Thirty Seconds of Love

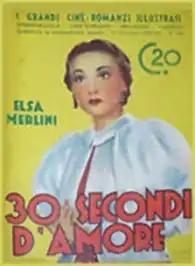

Thirty Seconds of Love is a 1936 Italian romantic comedy film directed by Mario Bonnard and starring Nino Besozzi, Elsa Merlini and Enrico Viarisio.